Chartjackers

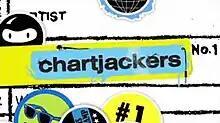

Chartjackers is a British documentary series, produced by Hat Trick Productions and commissioned by BBC Switch. It documents the lives of four teenage video bloggers over the course of ten weeks, as they attempt to write, record and release a pop song for charity, with the goal to "sell an estimated 25,000 singles to achieve their dream of a number one single". It premiered in the UK on 12 September 2009 on BBC Two, and ran for a single series of eleven weekly episodes. When first broadcast, the programme ran in real time: its first ten episodes documented the events of the previous seven days, while the final episode was an extended compilation that summarised all ten weeks.